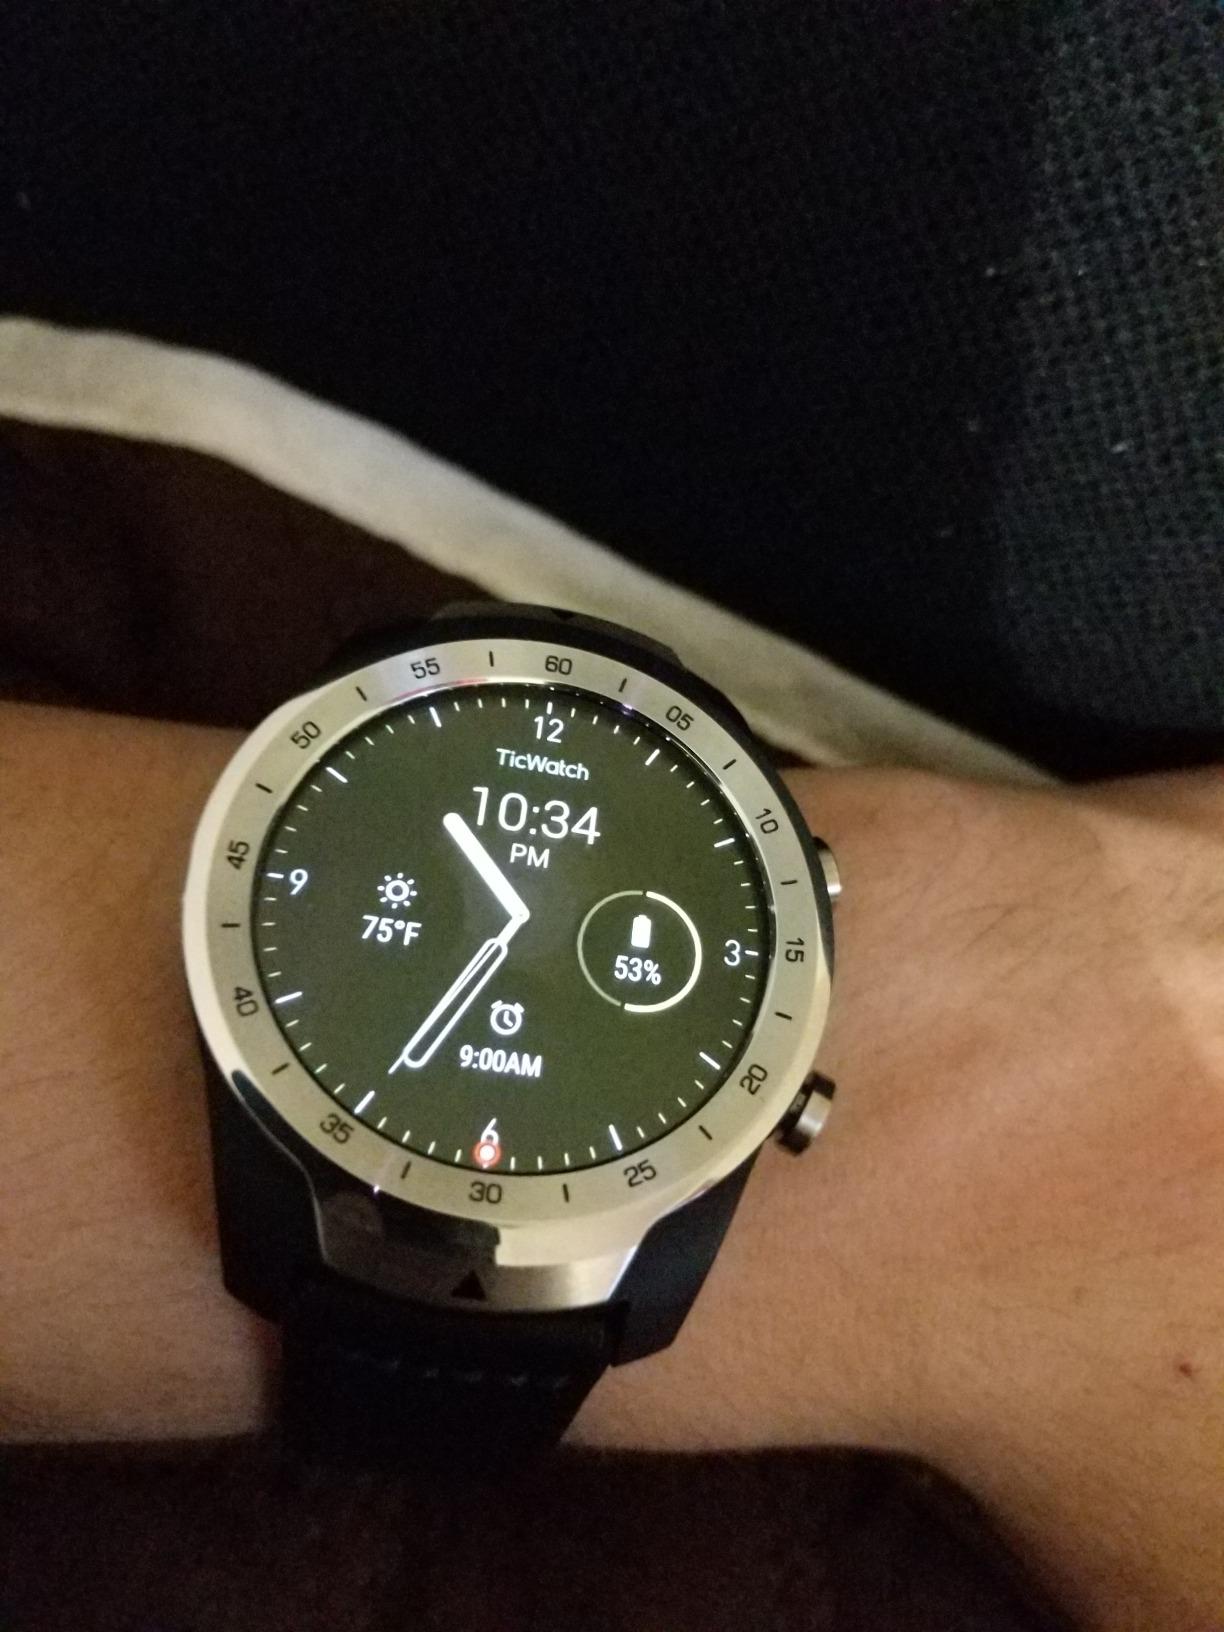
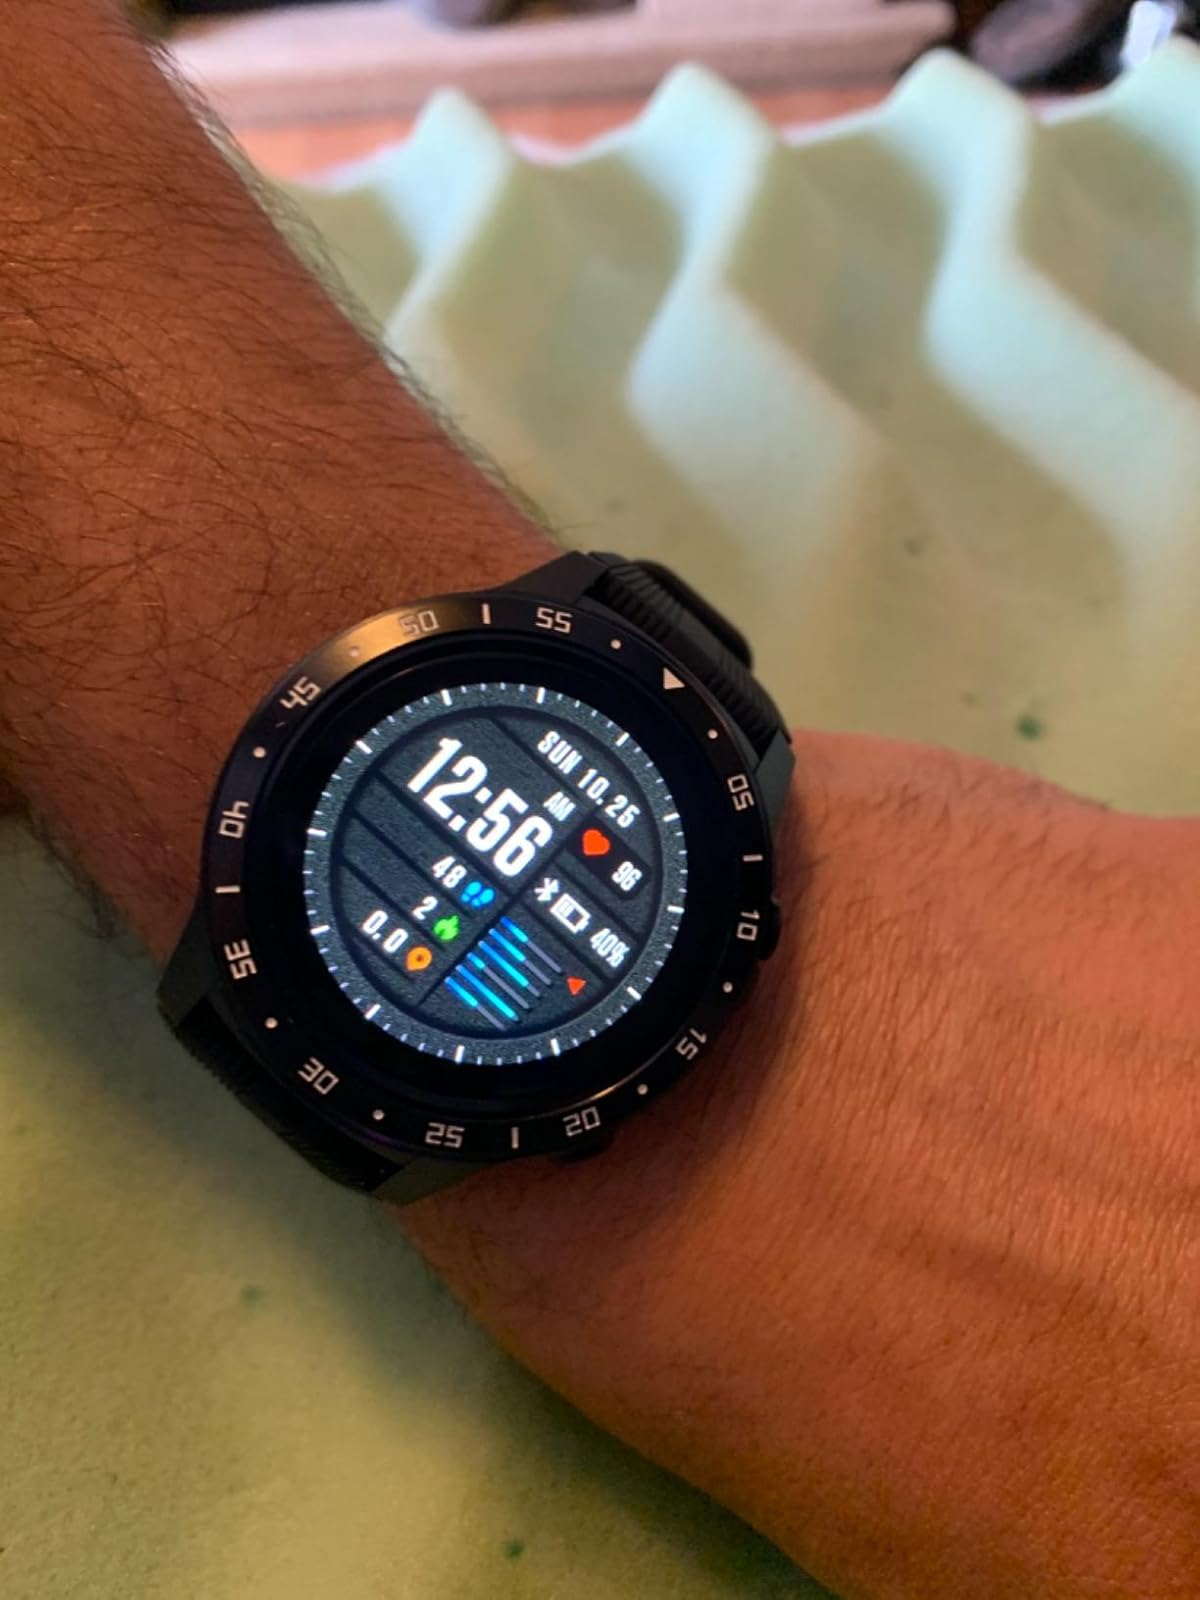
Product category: smartwatch
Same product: no